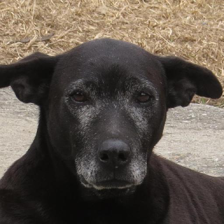
Label: animals